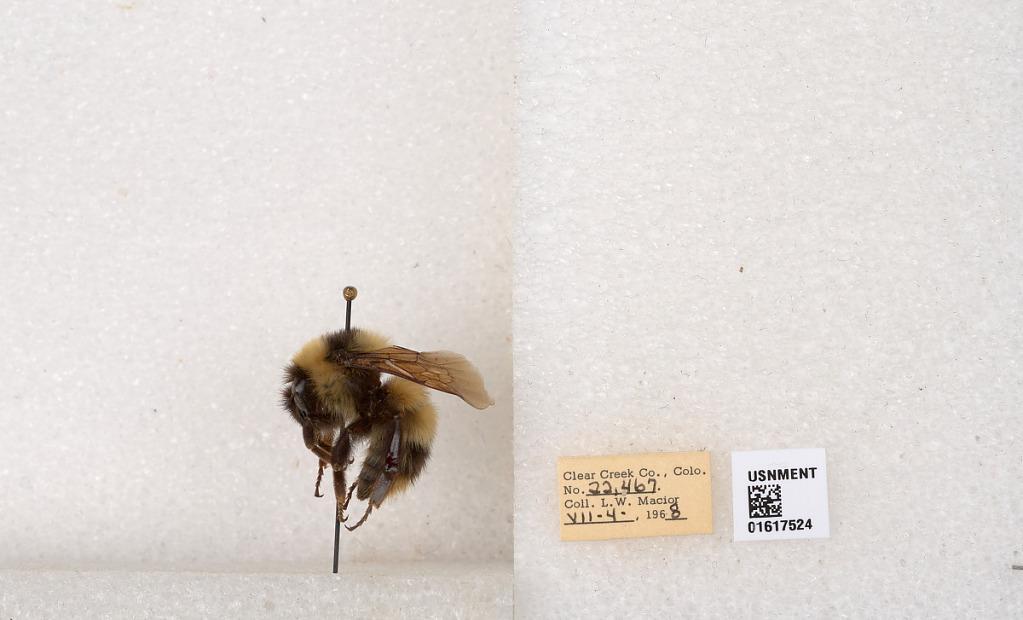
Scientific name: Bombus kirbyellus
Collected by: L. Macior
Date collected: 1968-7-4
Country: United States
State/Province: Colorado
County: Clear Creek
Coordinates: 39.6891, -105.644